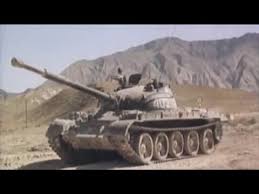
Label: T-62